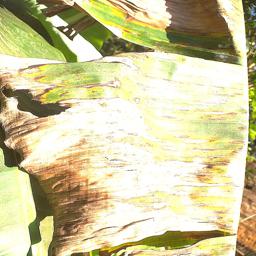
Label: MALBHOG LEAF